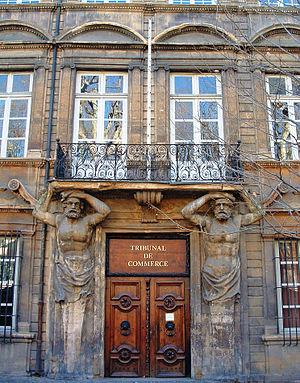
Aix-en-Provence - Hôtel Maurel de Pontevès - Elévation de la façade
Pierre Maurel né à Aix-en-Provence le 2 octobre 1601 et mort dans la même ville le 17 août 1672 est un riche commerçant et intendant général des Finances en la généralité d'Aix-en-Provence. Il est surnommé « Le Crésus de Provence ».